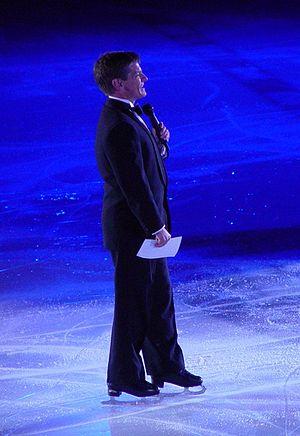
Paul Wylie est un patineur artistique américain. Champion du monde junior en 1981, il participe à trois Championnats du monde entre 1988 et 1991, terminant au mieux neuvième en 1988. En 1992, aux Jeux olympiques d'Albertville, il est médaillé d'argent alors qu'il n'était considéré parmi les prétendants au podium. Il passe ensuite chez les professionnels, continuant sa carrière jusqu'en 1998.